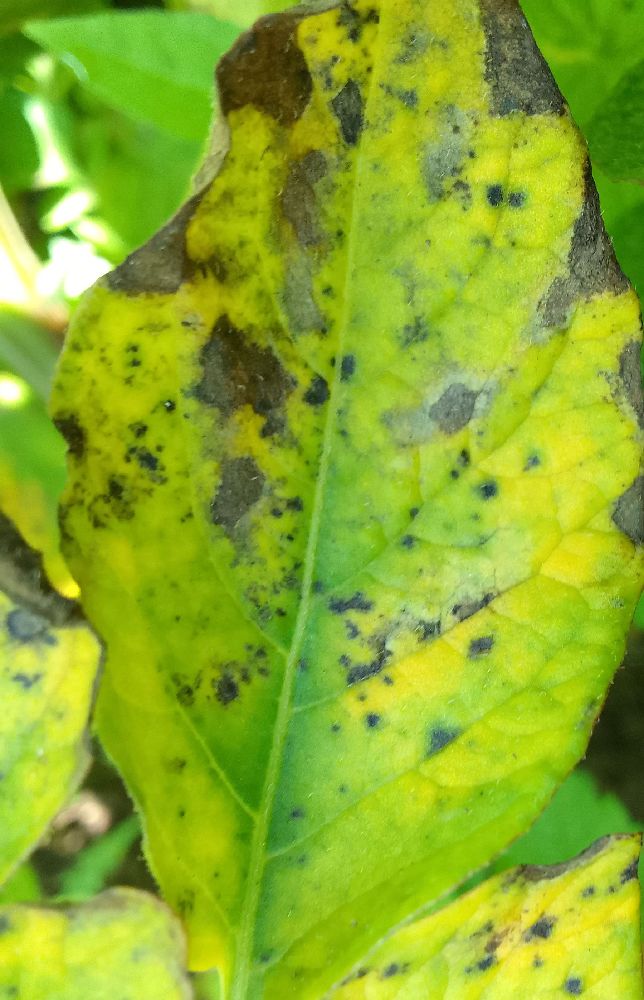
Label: Early blight